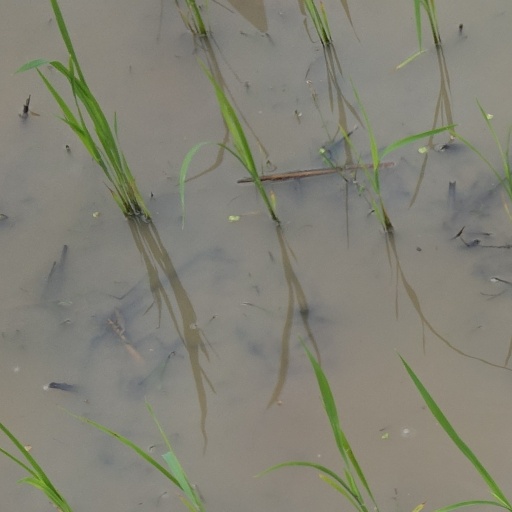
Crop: rice